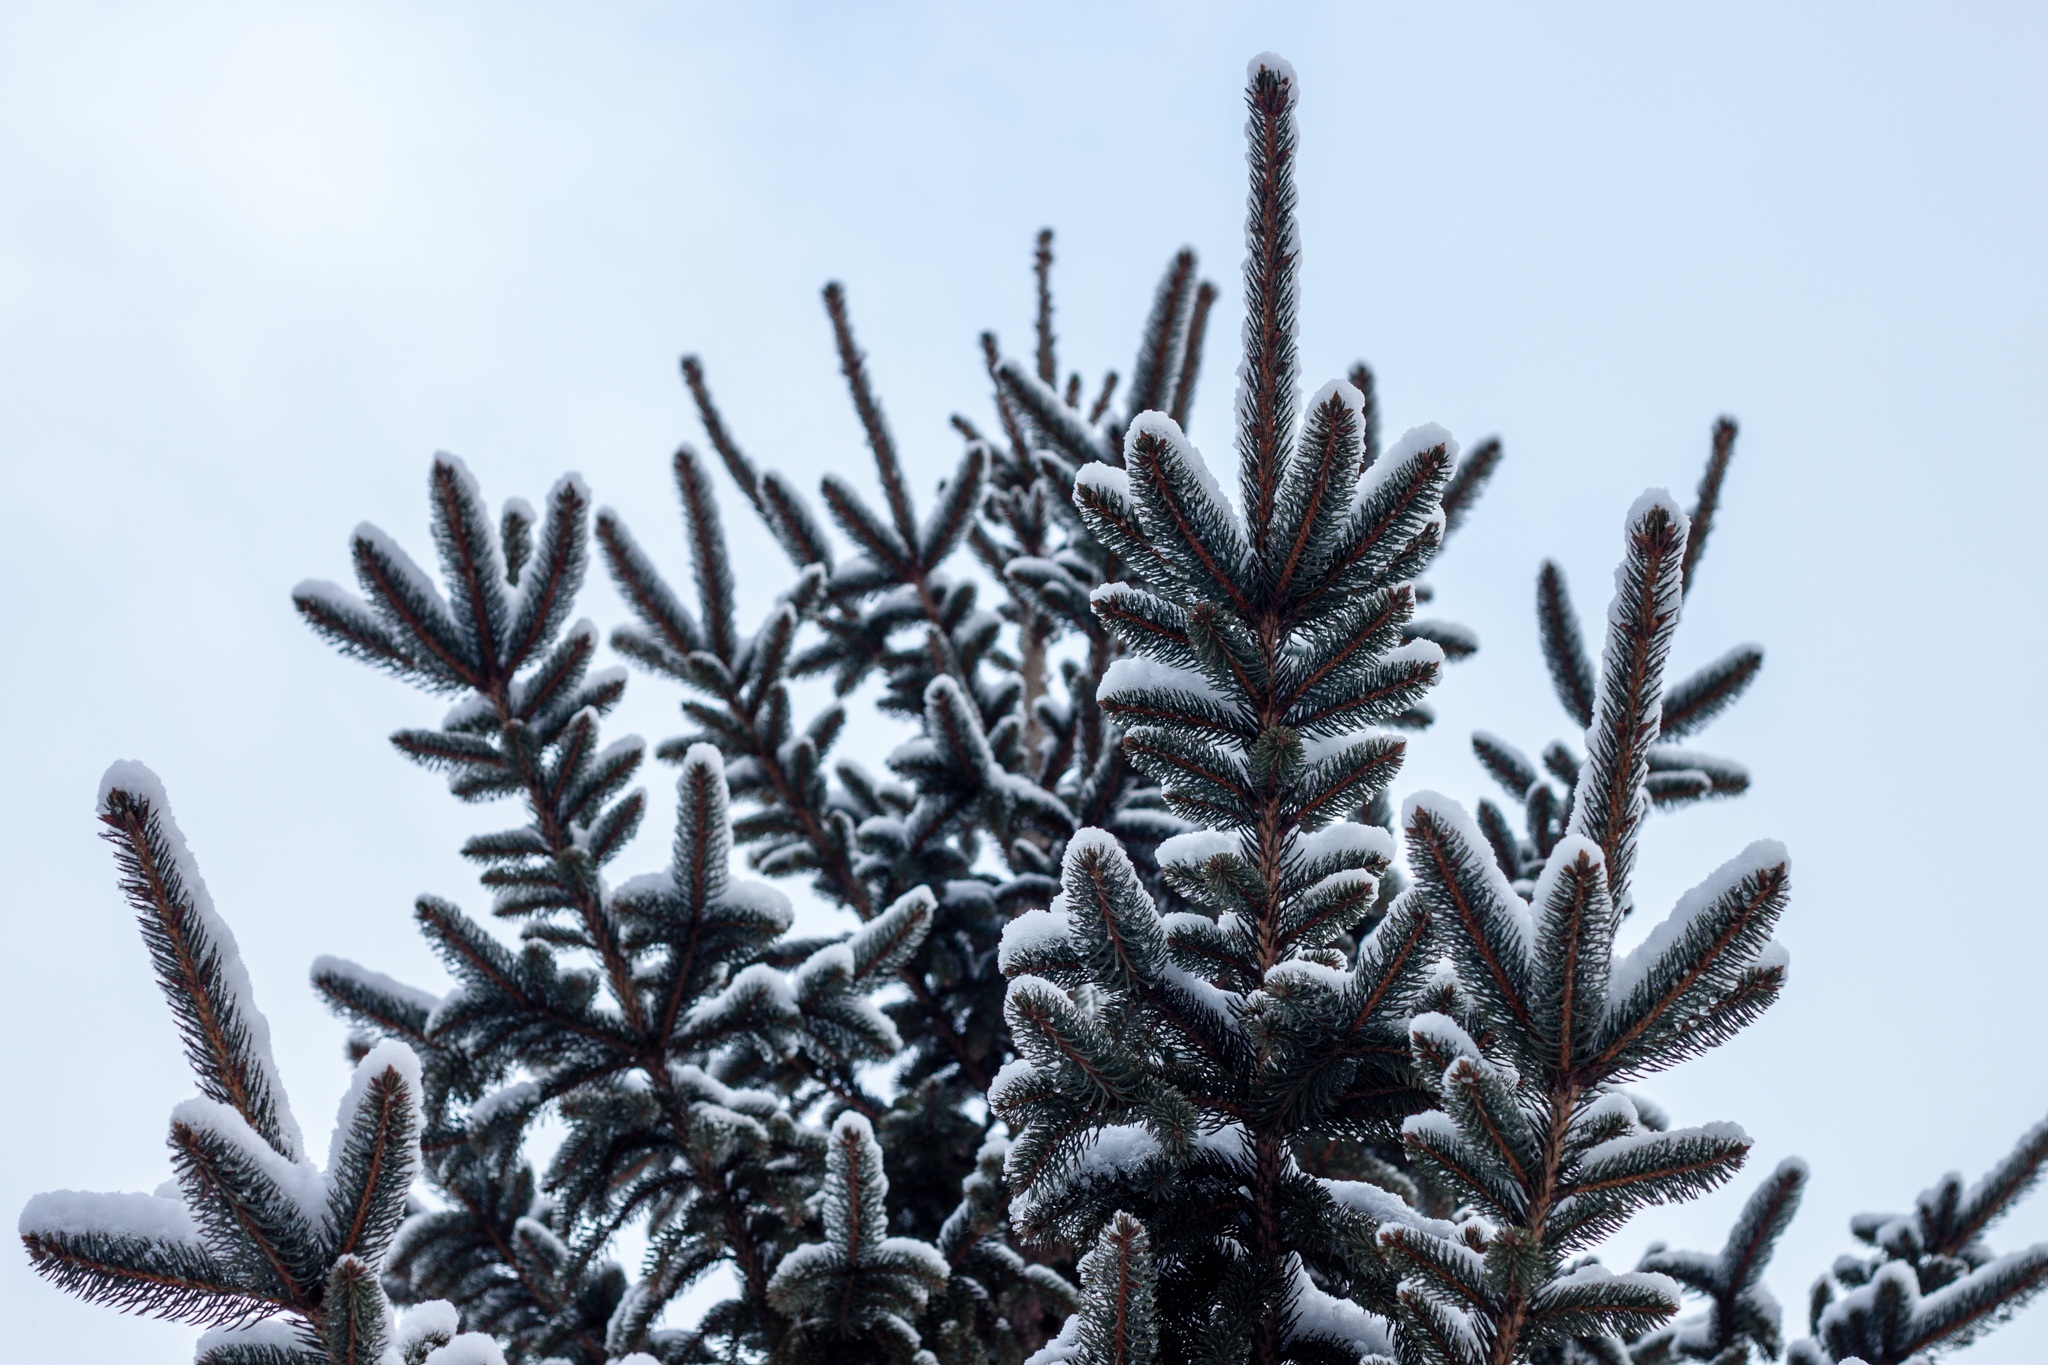
tree, branch, snow, cold, winter, plant, leaf, flower, frost, pine, ice, weather, covered, botany, frozen, fir, flora, season, pine tree, twig, close up, outdoors, spruce, freezing, macro photography, woody plant, land plant, arecales